Beverley Kennon

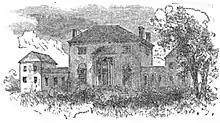
Tudor Place, 1874

Beverley Kennon was born in Mecklenburg County, Virginia on April 7, 1793, the son of Richard Kennon and Elizabeth Beverley (Munford) Kennon. His father was a veteran of the American Revolution and a political leader of early Virginia who served terms in both the House of Delegates and the State Senate.